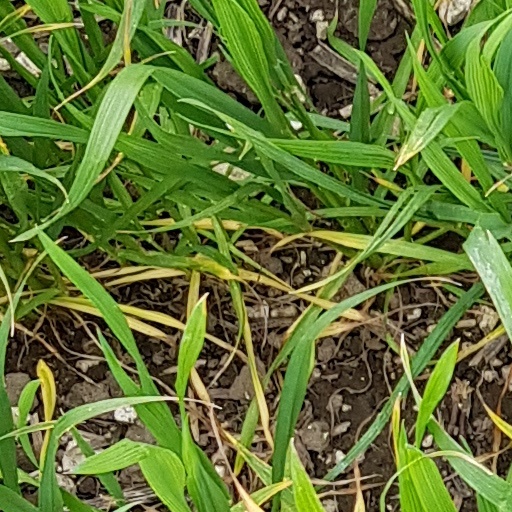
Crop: wheat